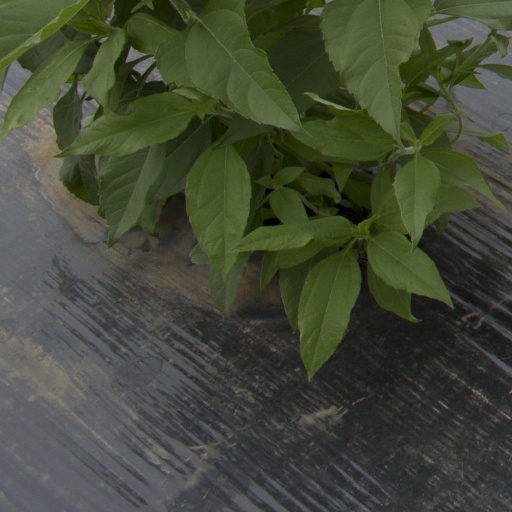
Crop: Jerusalem artichoke